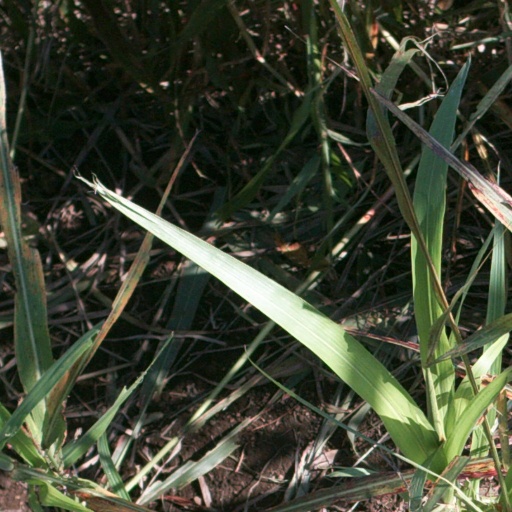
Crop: sorghum